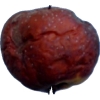
Label: apples